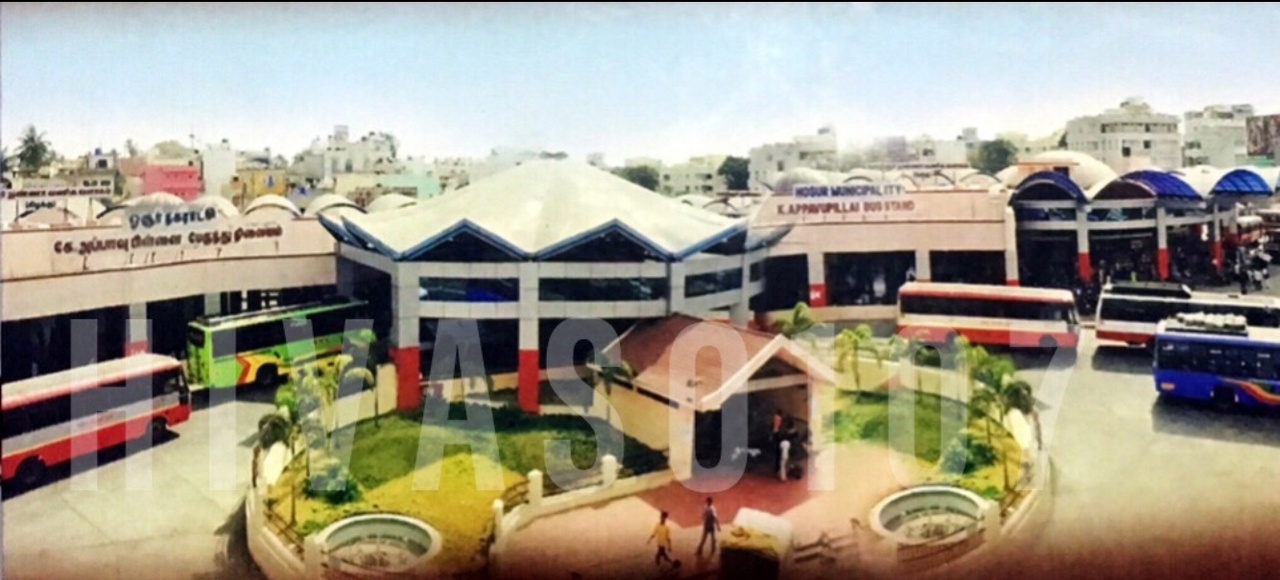
Hosur Bus Stand named after K. Appavupillai